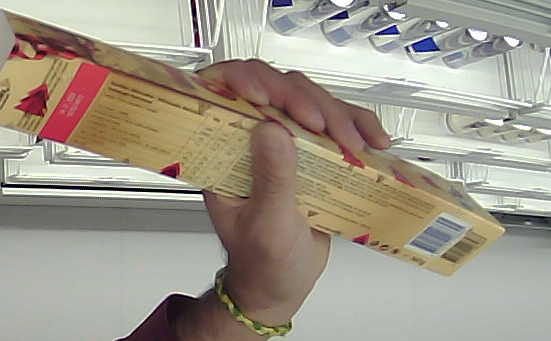
Product: toblerone_white